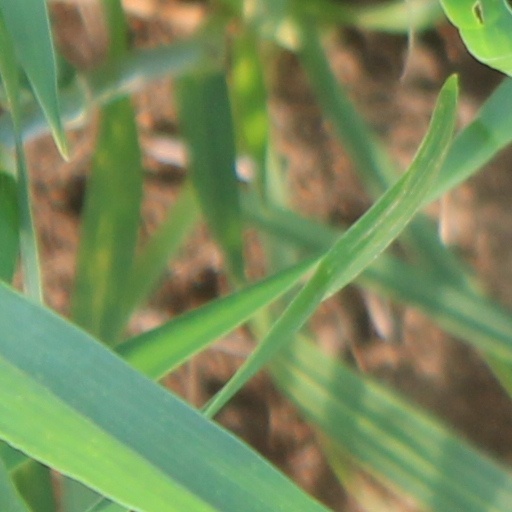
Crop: wheat